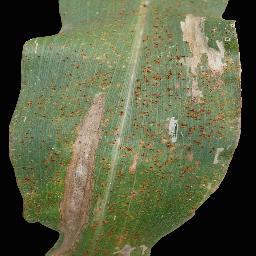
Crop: corn
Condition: (maize)_common_rust